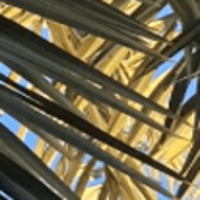
Label: Healthy sample